Thalwil

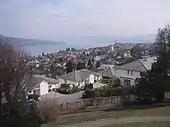
Thalwil and Lake Zurich

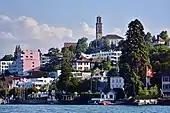
Thalwil seen from Lake Zurich

The municipality of Thalwil is located on the Zimmerberg ridge between the western shore of Lake Zurich and the Sihl river. It includes the town of Thalwil, on the eastern slopes of the ridge alongside the lake, and the village of Gattikon, on the westen slopes and the bank of the Sihl. Thalwil borders on the communes of Rüschlikon, Langnau am Albis, Oberrieden, Horgen and (across the lake) Erlenbach.